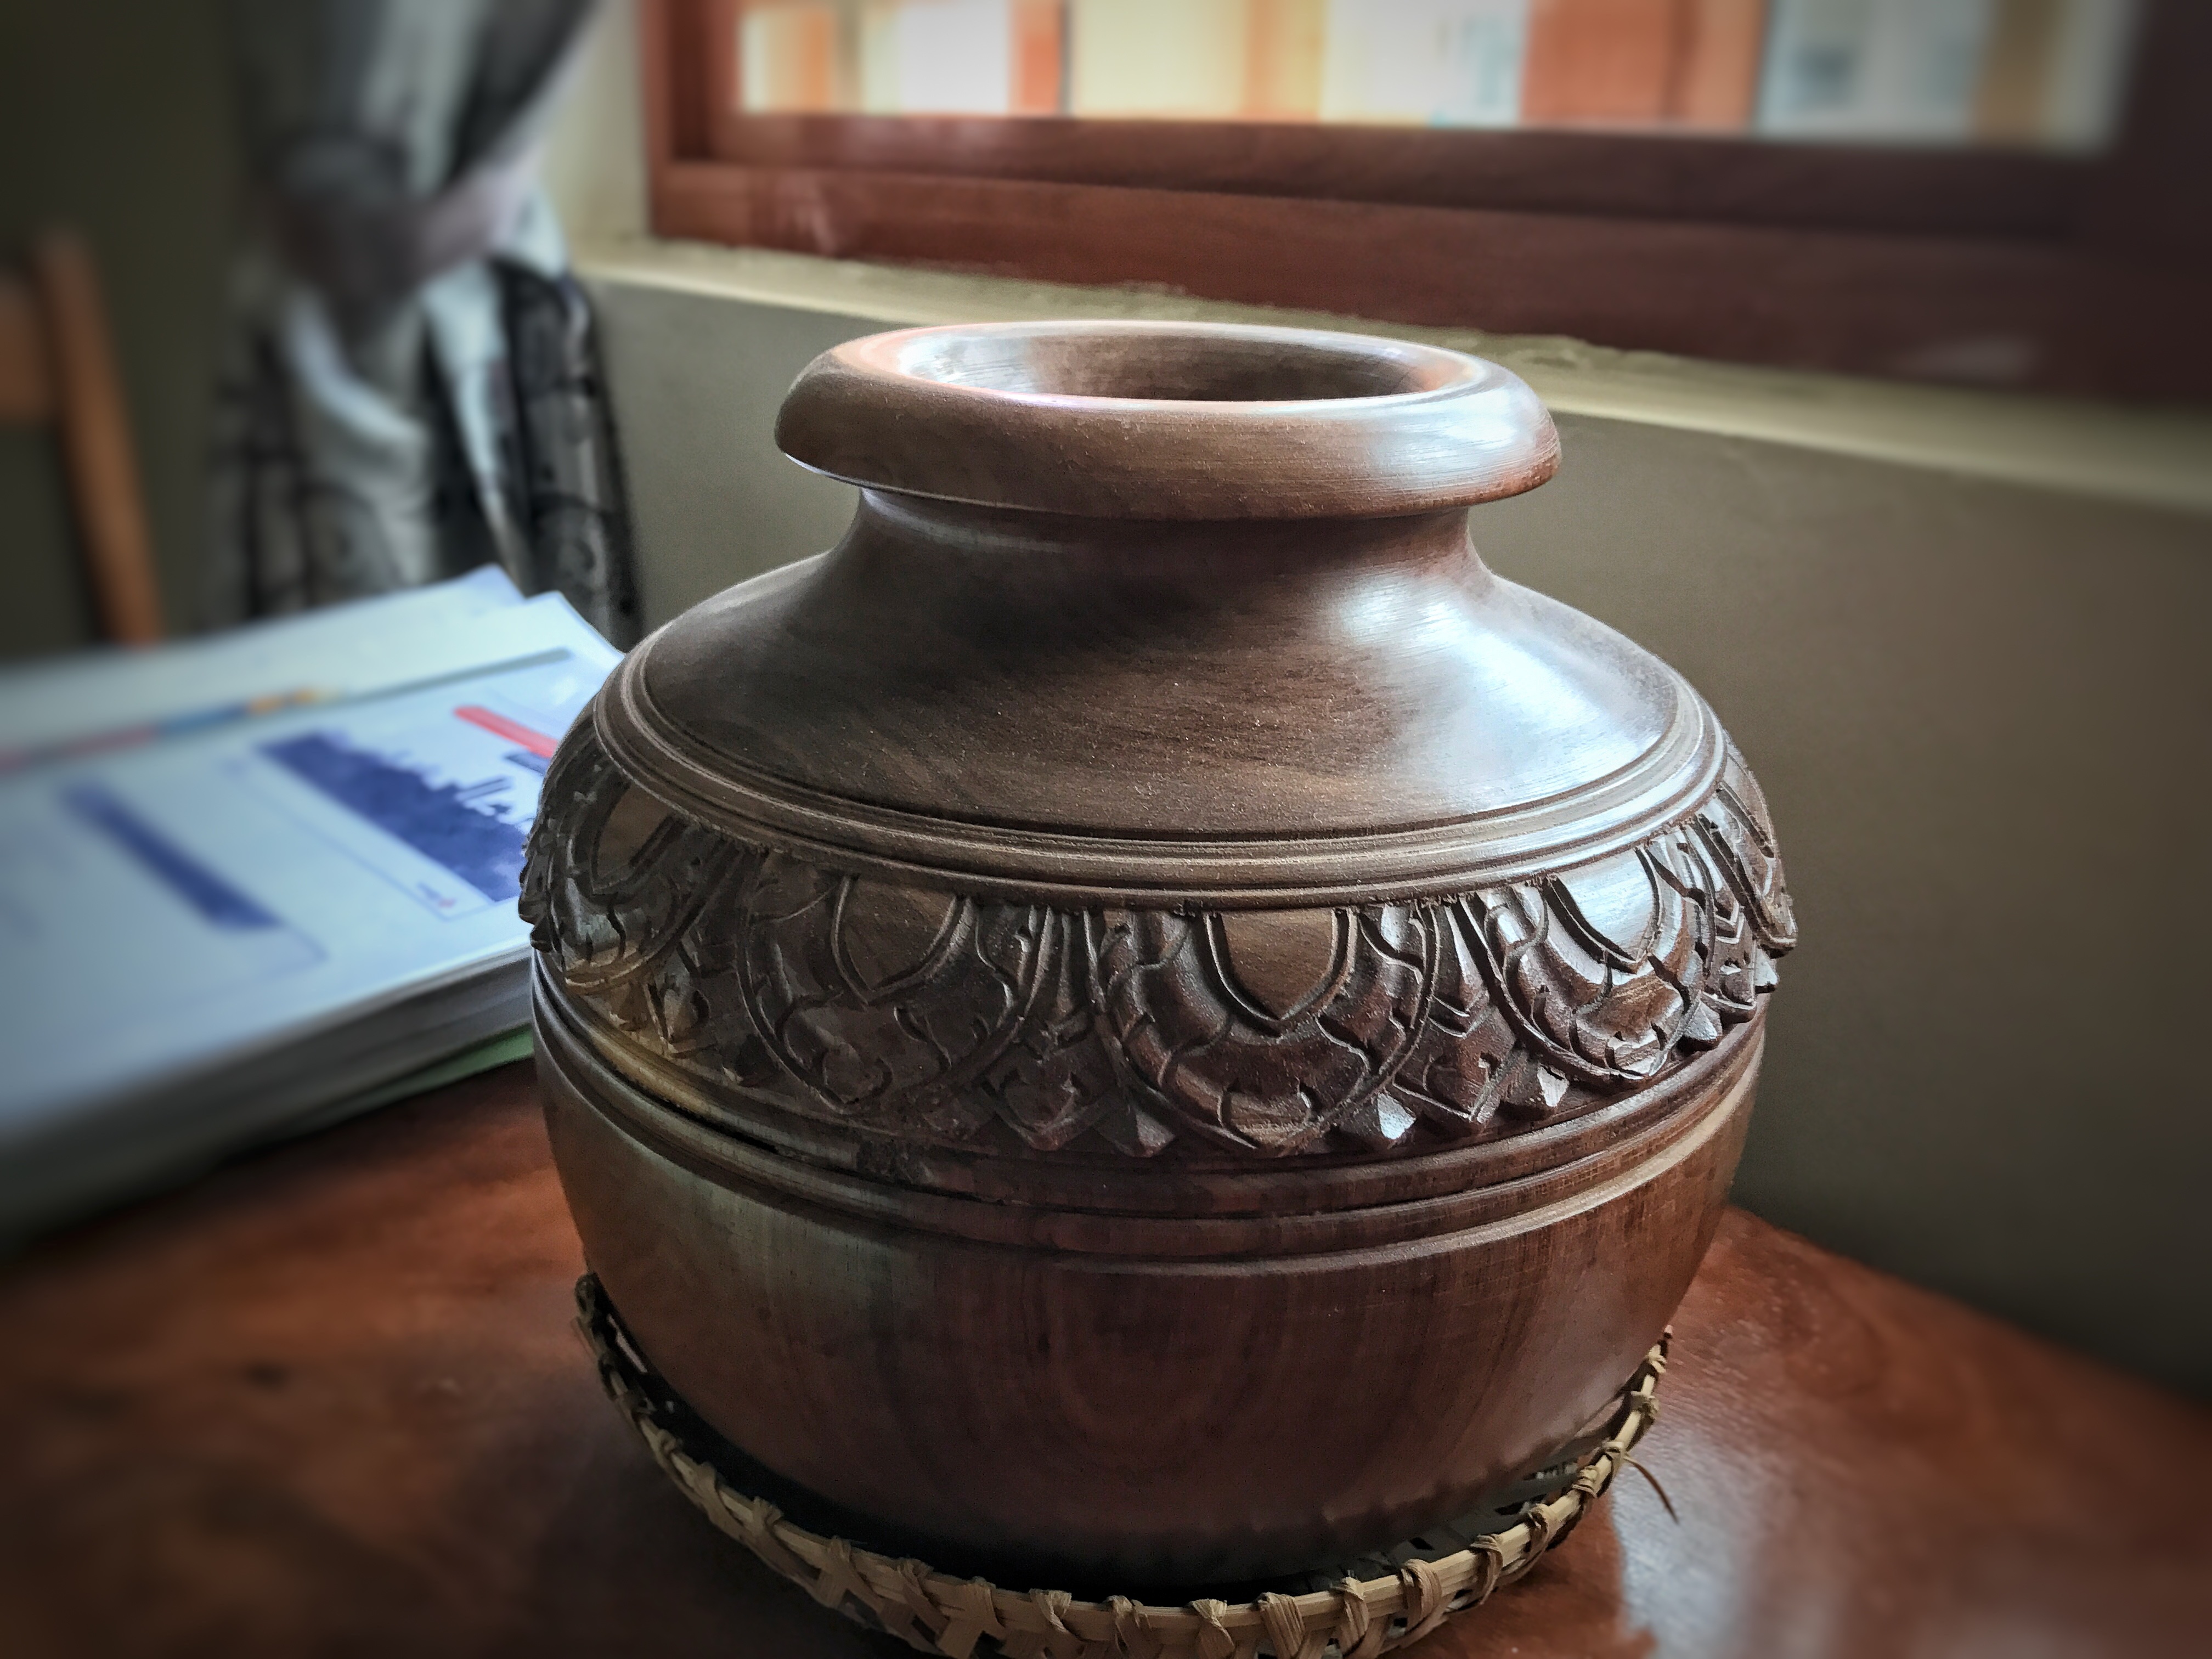
wood, antique, wheel, pot, ceramic, metal, pottery, lighting, material, ornament, art, wooden, cambodian, man made object, drinkware, kaorm